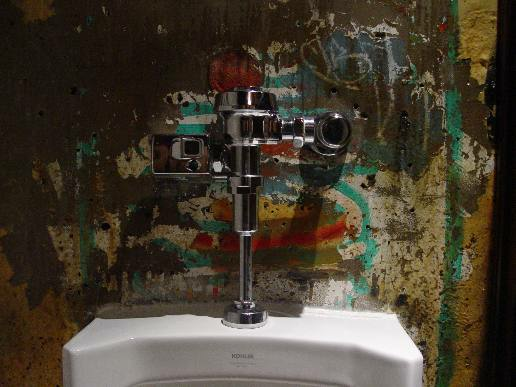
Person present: No